Acre War

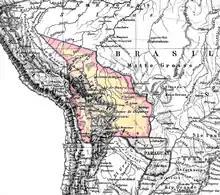
Map showing the Bolivian territory in 1899, before the Acrean Revolution

The border between Brazil and Bolivia was delimited by the Treaty of Ayacucho. The province of Acre, a territory about five times the size of Belgium, belonged to Bolivia. Embedded in the heart of South America, Acre aroused little interest for its inaccessibility and apparent lack of commercial value. Its population was composed of a small number of Indians without national identity, and a handful of Brazilians and Bolivians.